Snowdonia

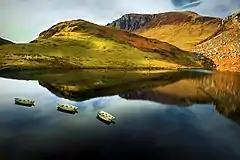
Llyn y Dywarchen, near Rhyd Ddu

The park's entire coastline is a Special Area of Conservation, which runs from the Llŷn Peninsula down the mid-Wales coast, the latter containing valuable sand dune systems.